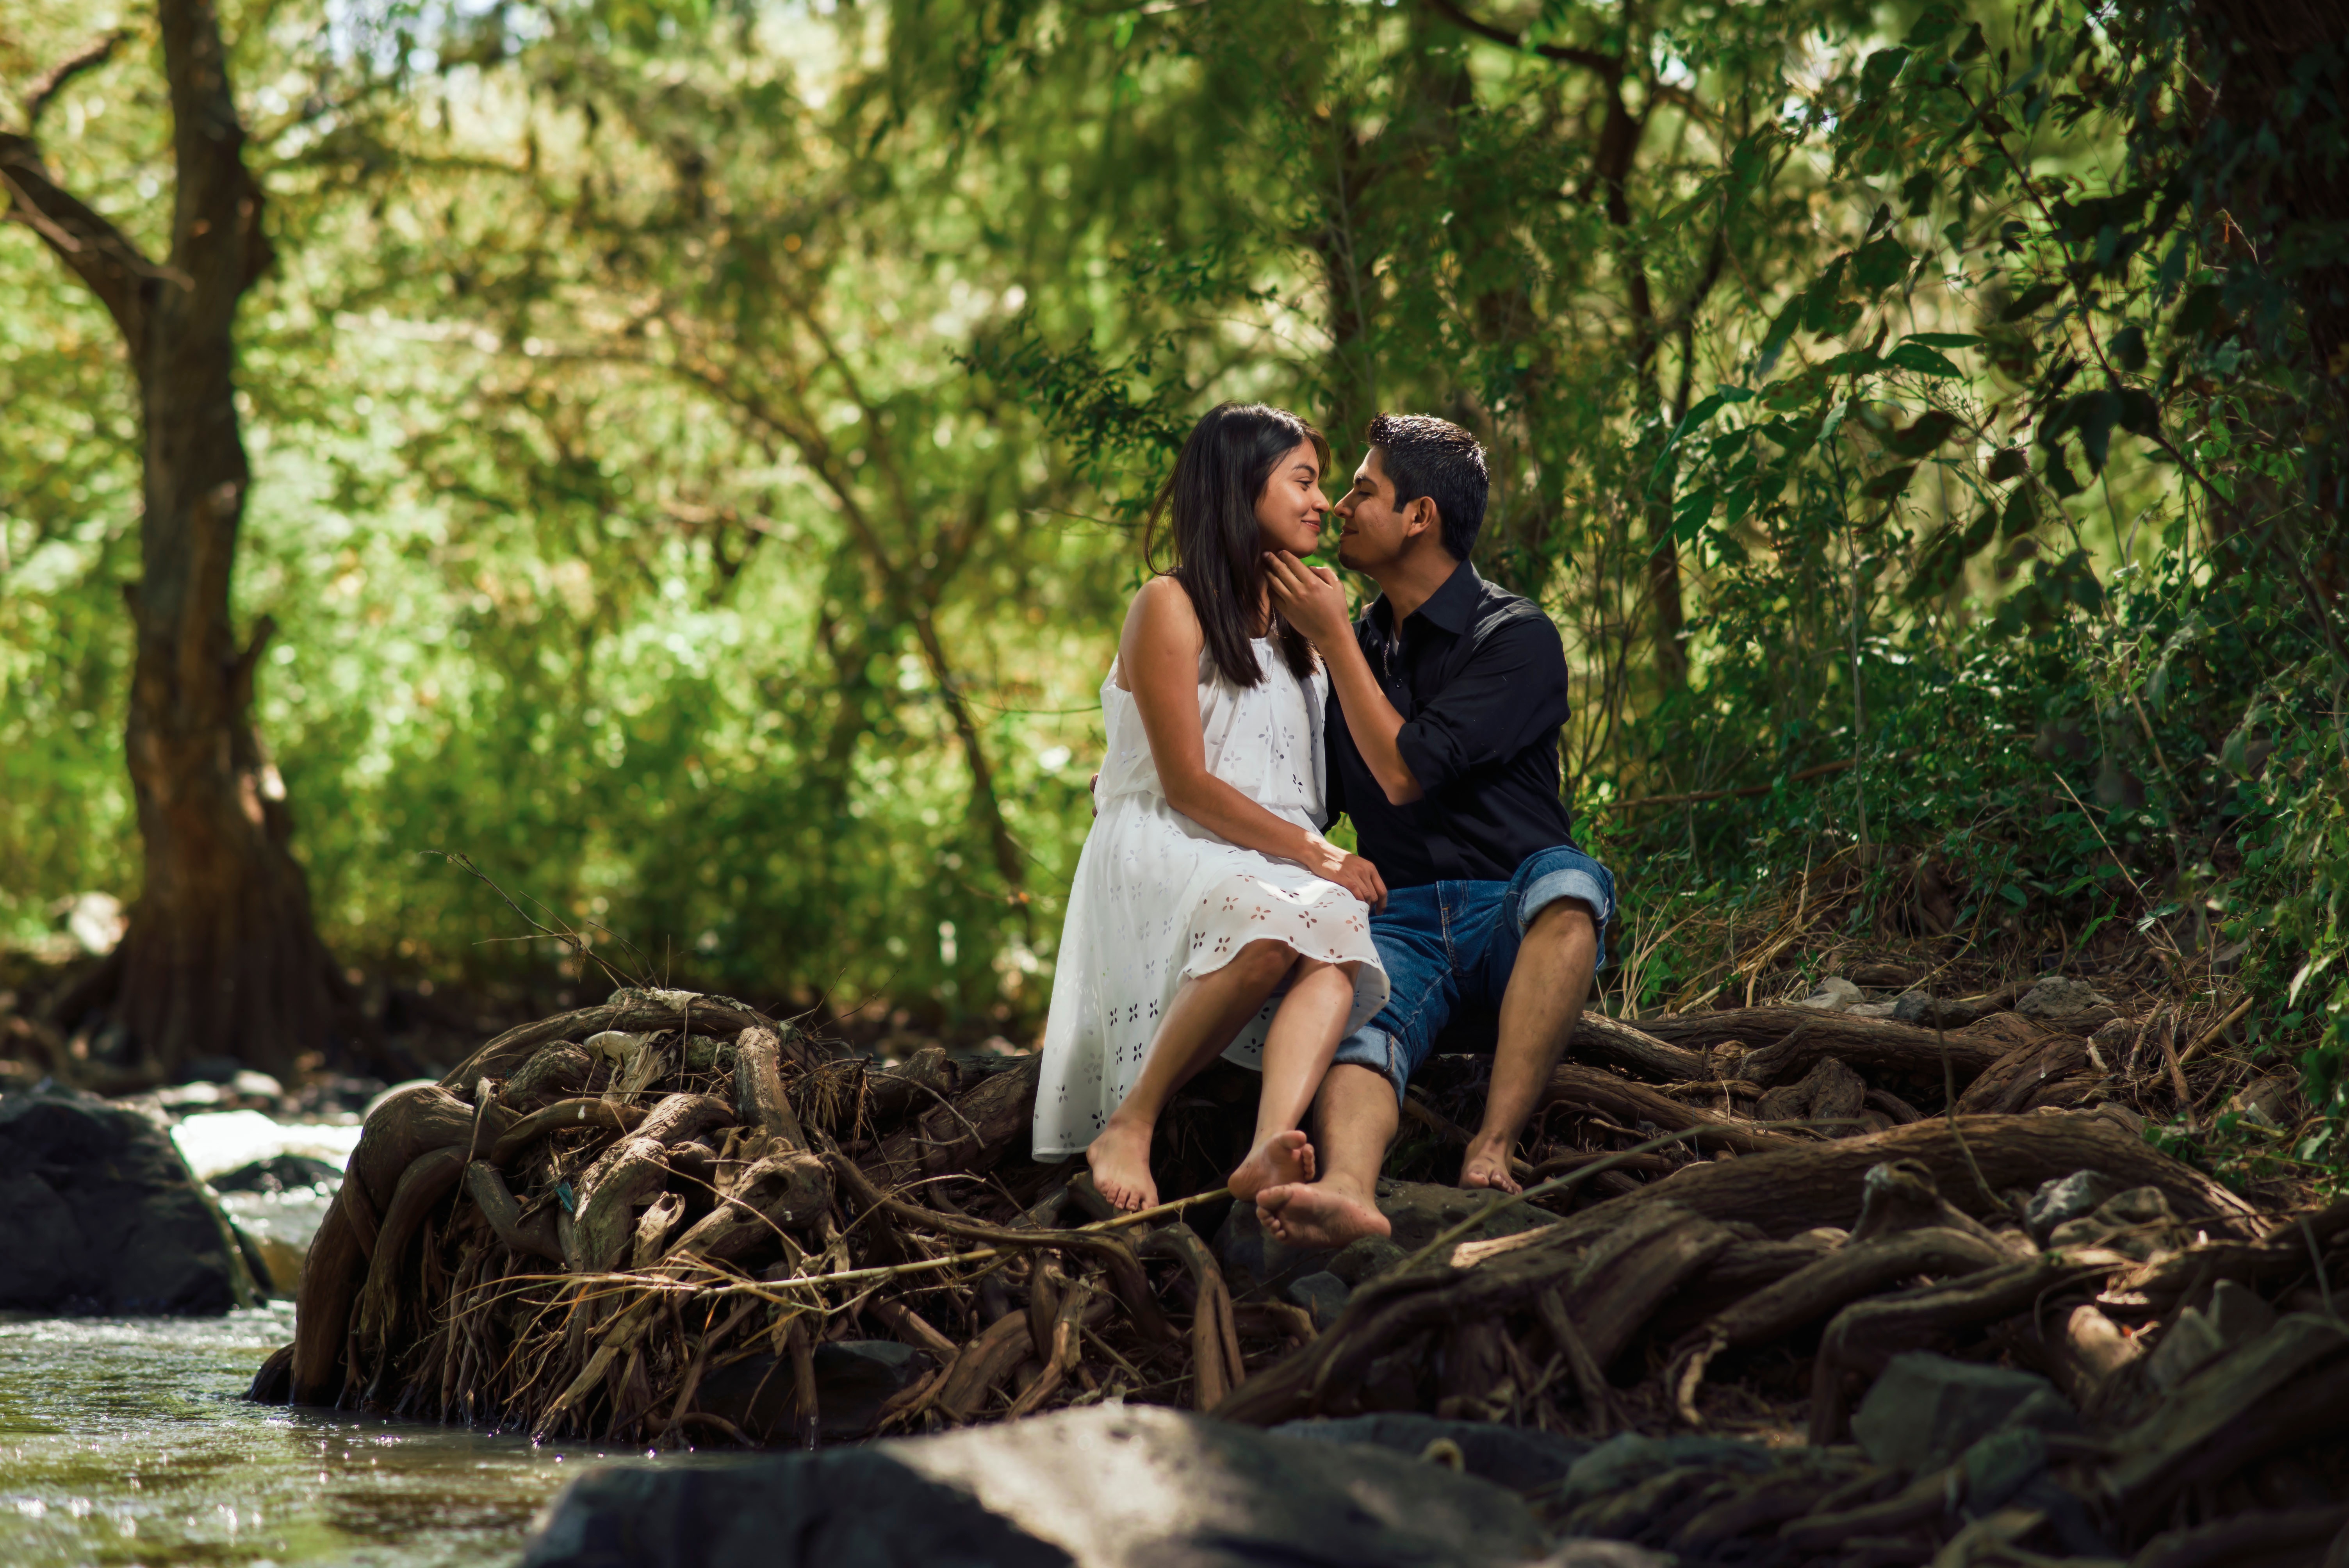
forest, people, ceremony, woodland, portrait photography